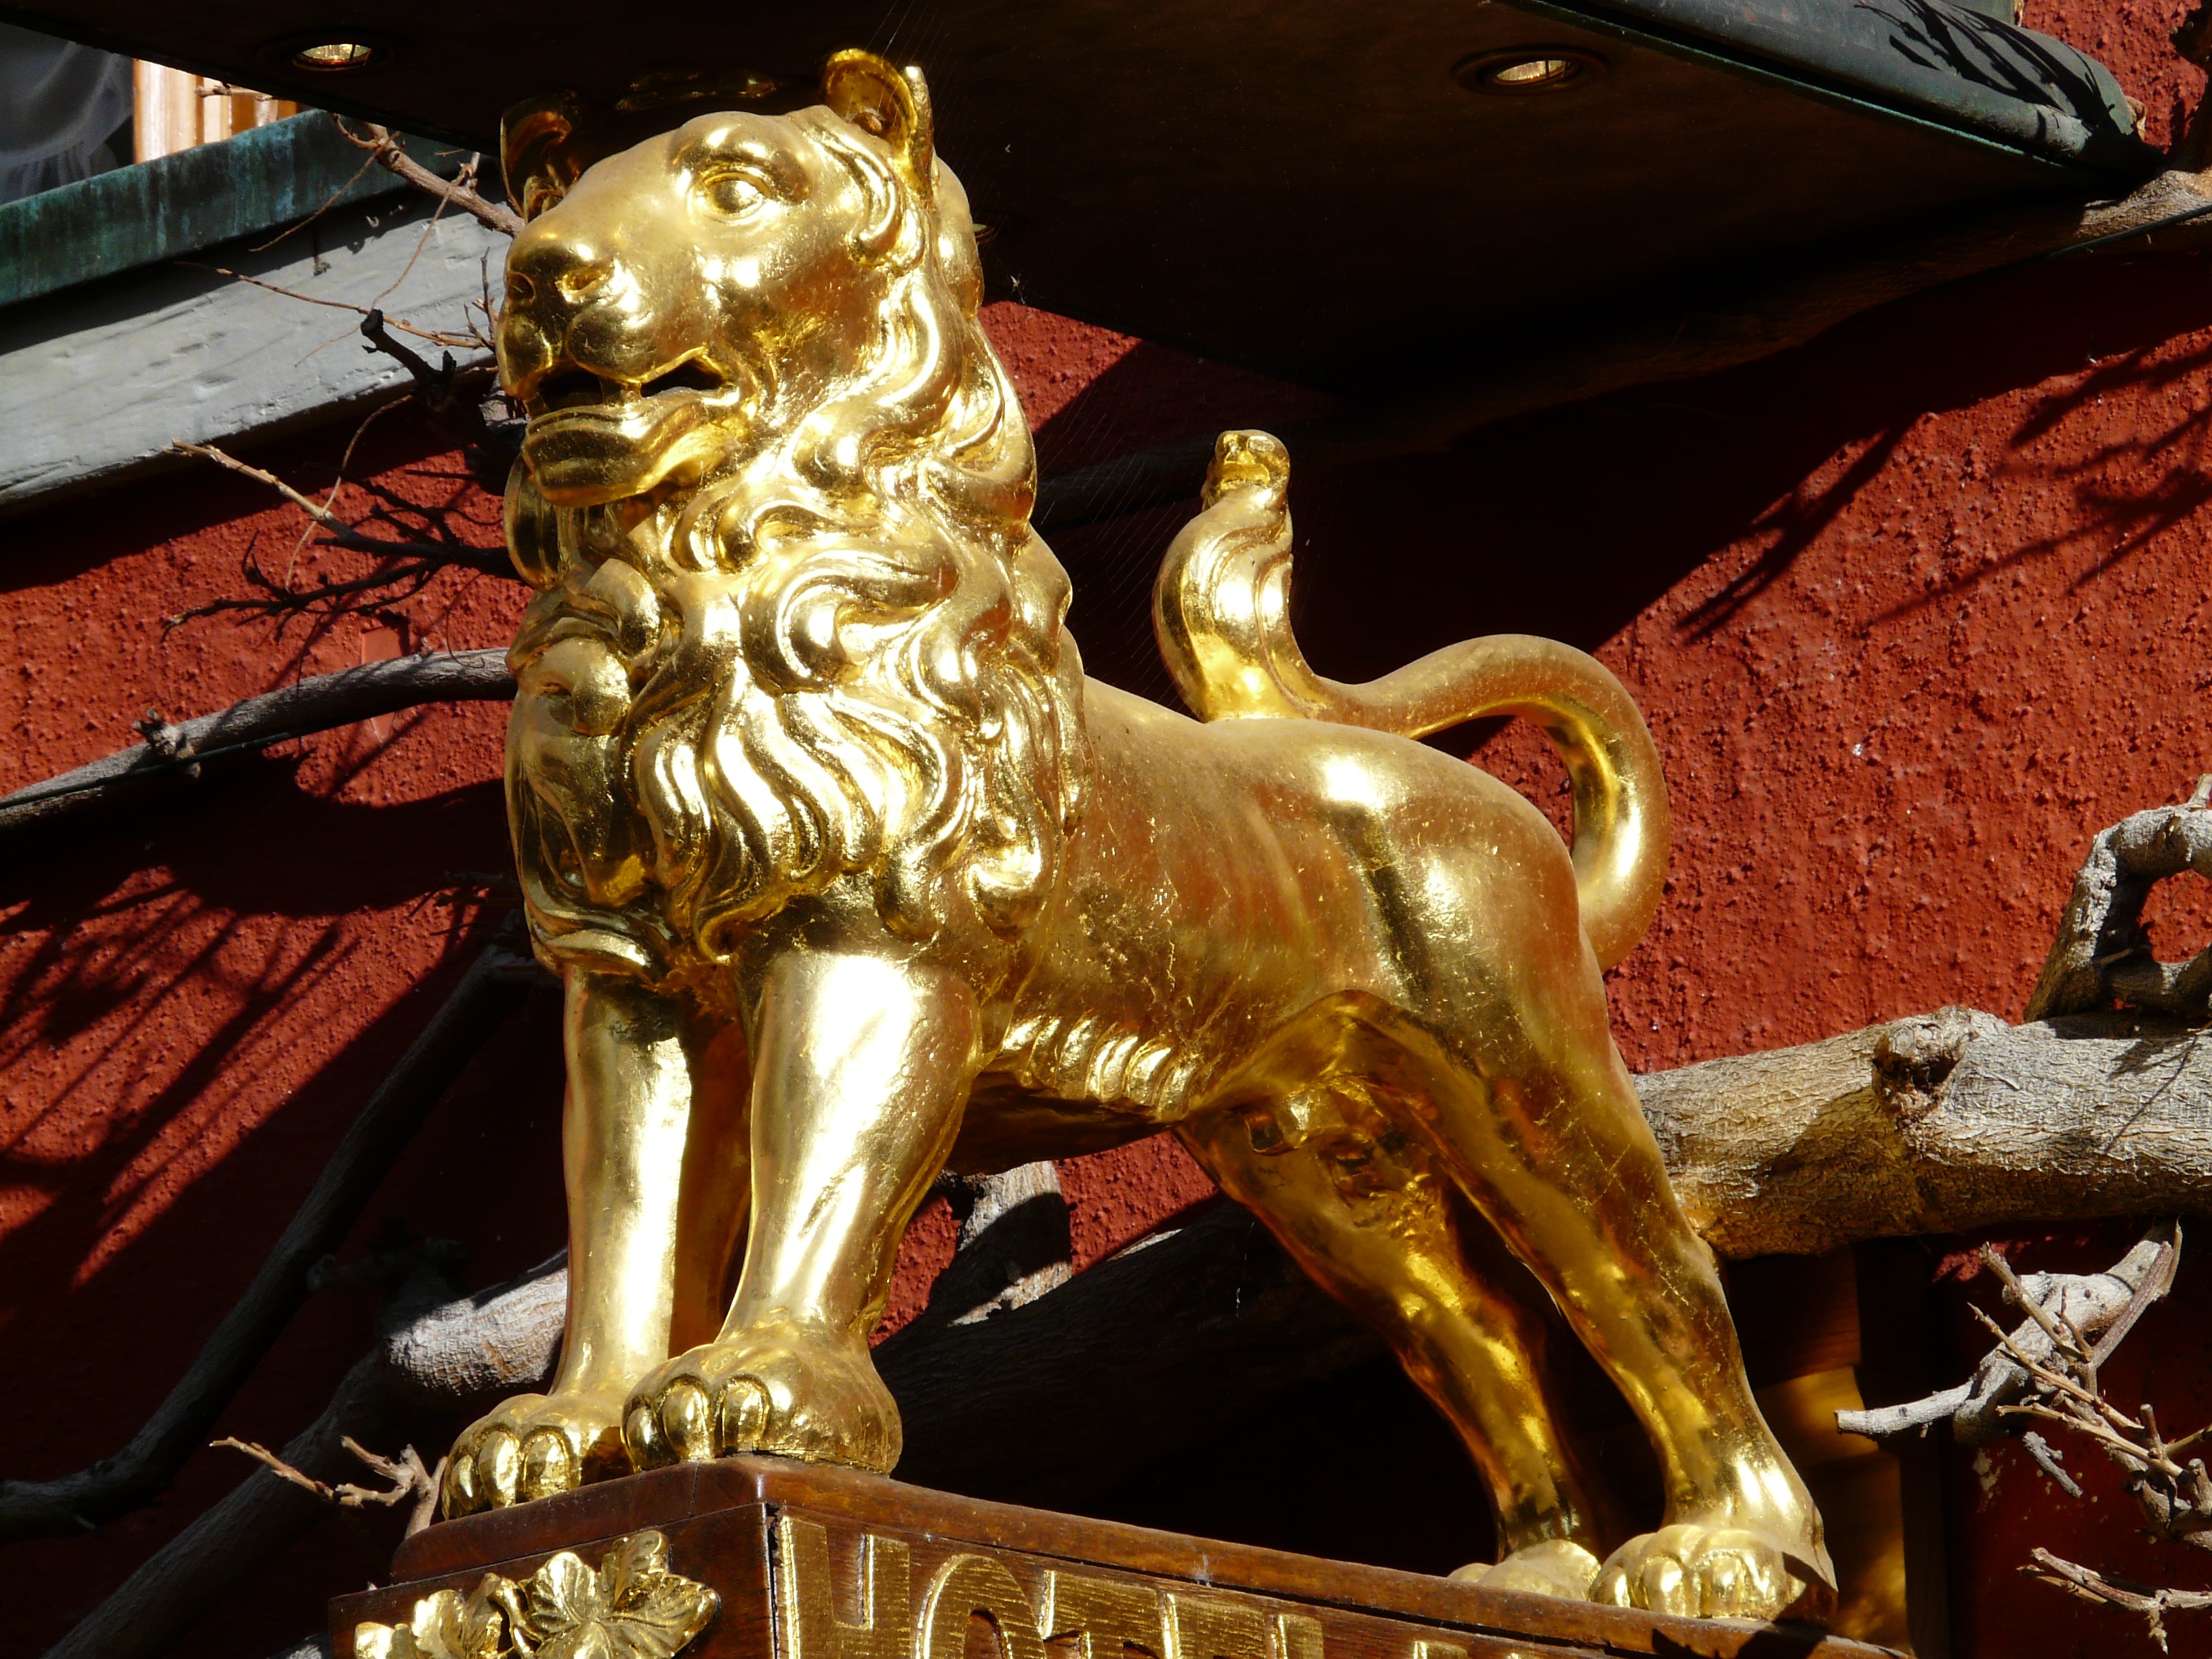
restaurant, advertising, monument, statue, golden, metal, lion, sculpture, art, carving, inn, tavern, sideboard, mythology, art forging work, advertising sign, nasal shield, ancient history